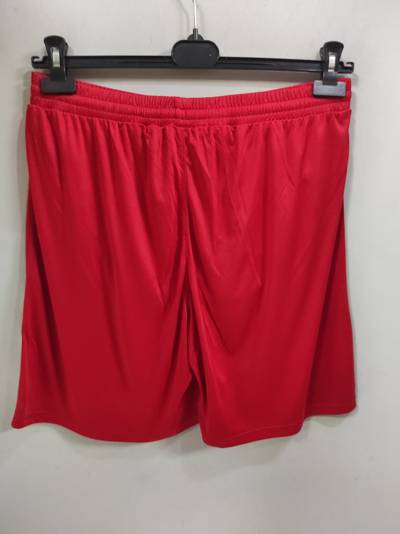
Waste category: clothes